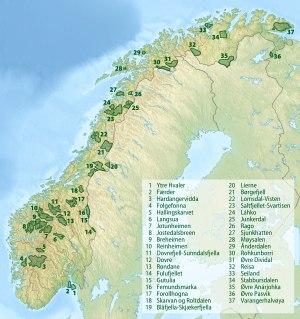
Les parcs nationaux de Norvège sont des aires protégées, actuellement au nombre de 44 : 37 sur le territoire principal et 7 dans l'archipel du Svalbard..